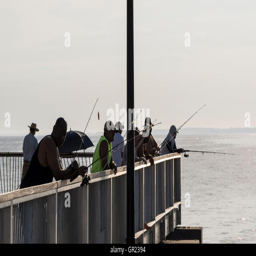
fishermen with rods fishing from the end of a pier at sunset